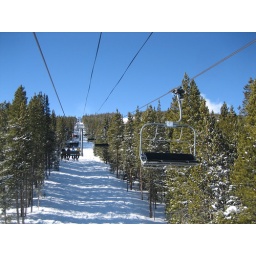
Sunny, busy Saturday with blue sky and highs in the 20s.  Busy, sunny, Saturday with highs in 20s.  Busy, sunny, Saturday with highs in 20s.